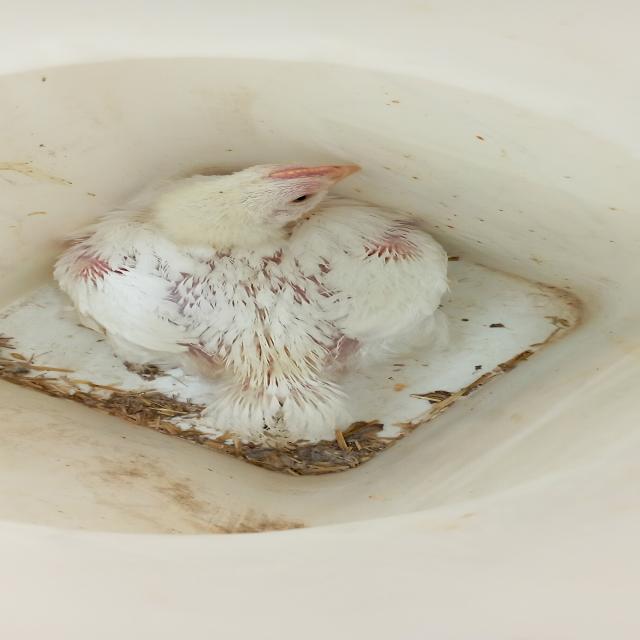
Weight: 1569 g